Noviodunum (Switzerland)

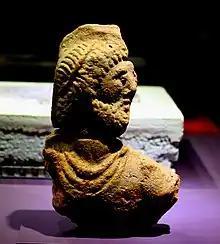
Ancient Roman terracotta in the Nyon Roman Museum

The amphitheater, which was discovered in 1996, was probably built in the early 2nd century AD. Its arena, which was flanked by two prisons and provided with sewers, is about . The ruins of a theatre, that should have been in the Colonia, have not been discovered.